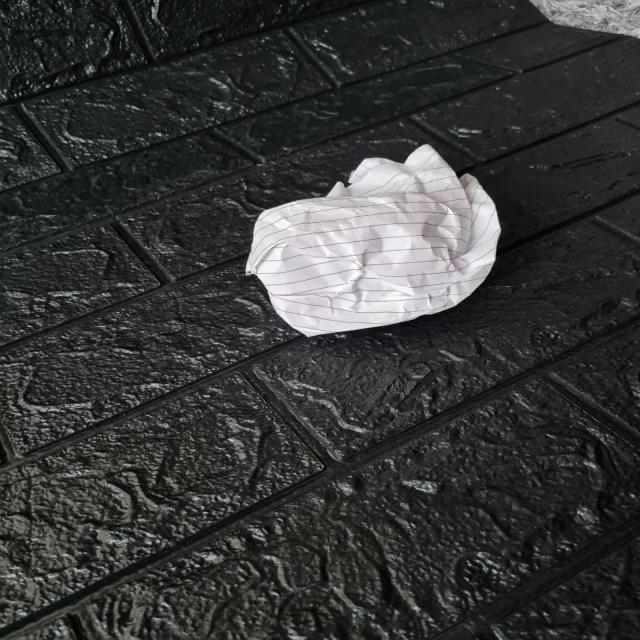
Label: tissues